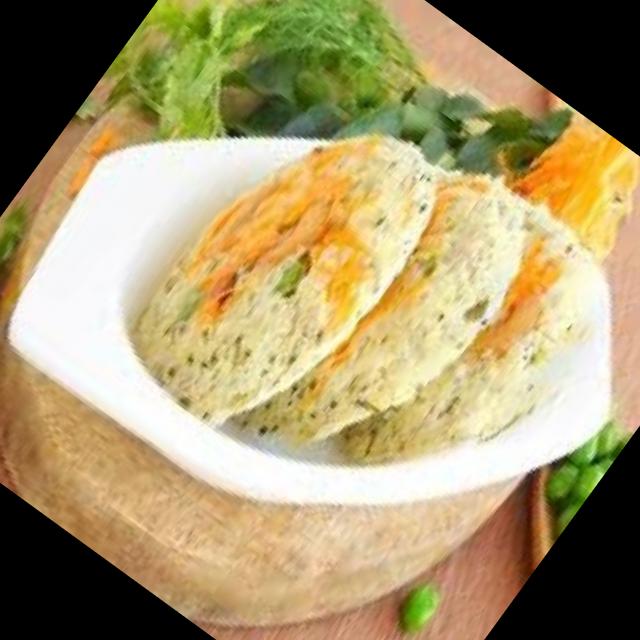
Dish: idli